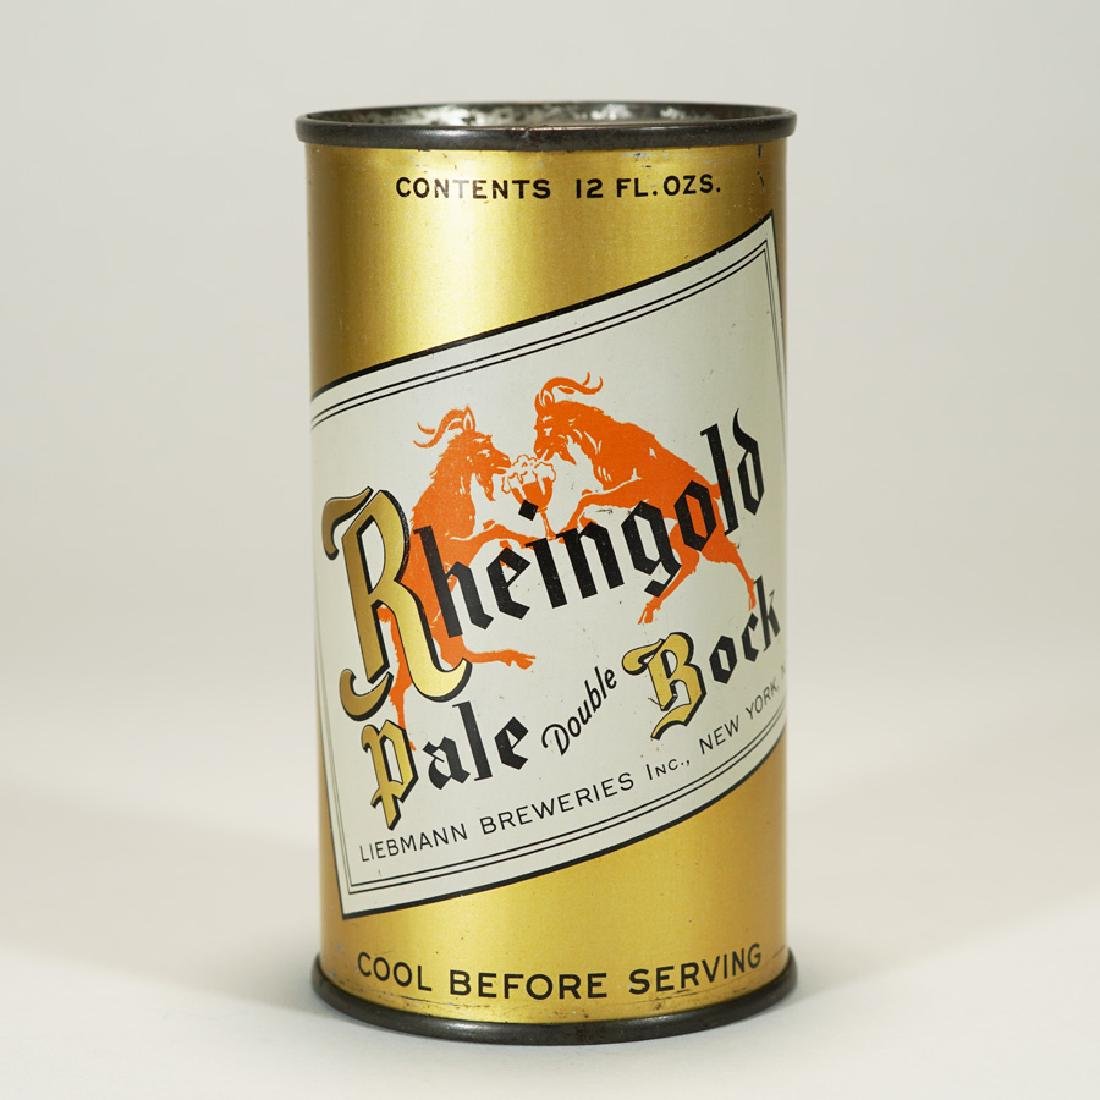
Label: metal